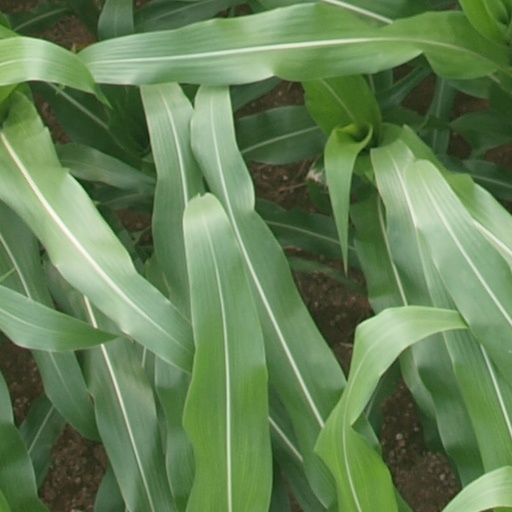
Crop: maize; corn